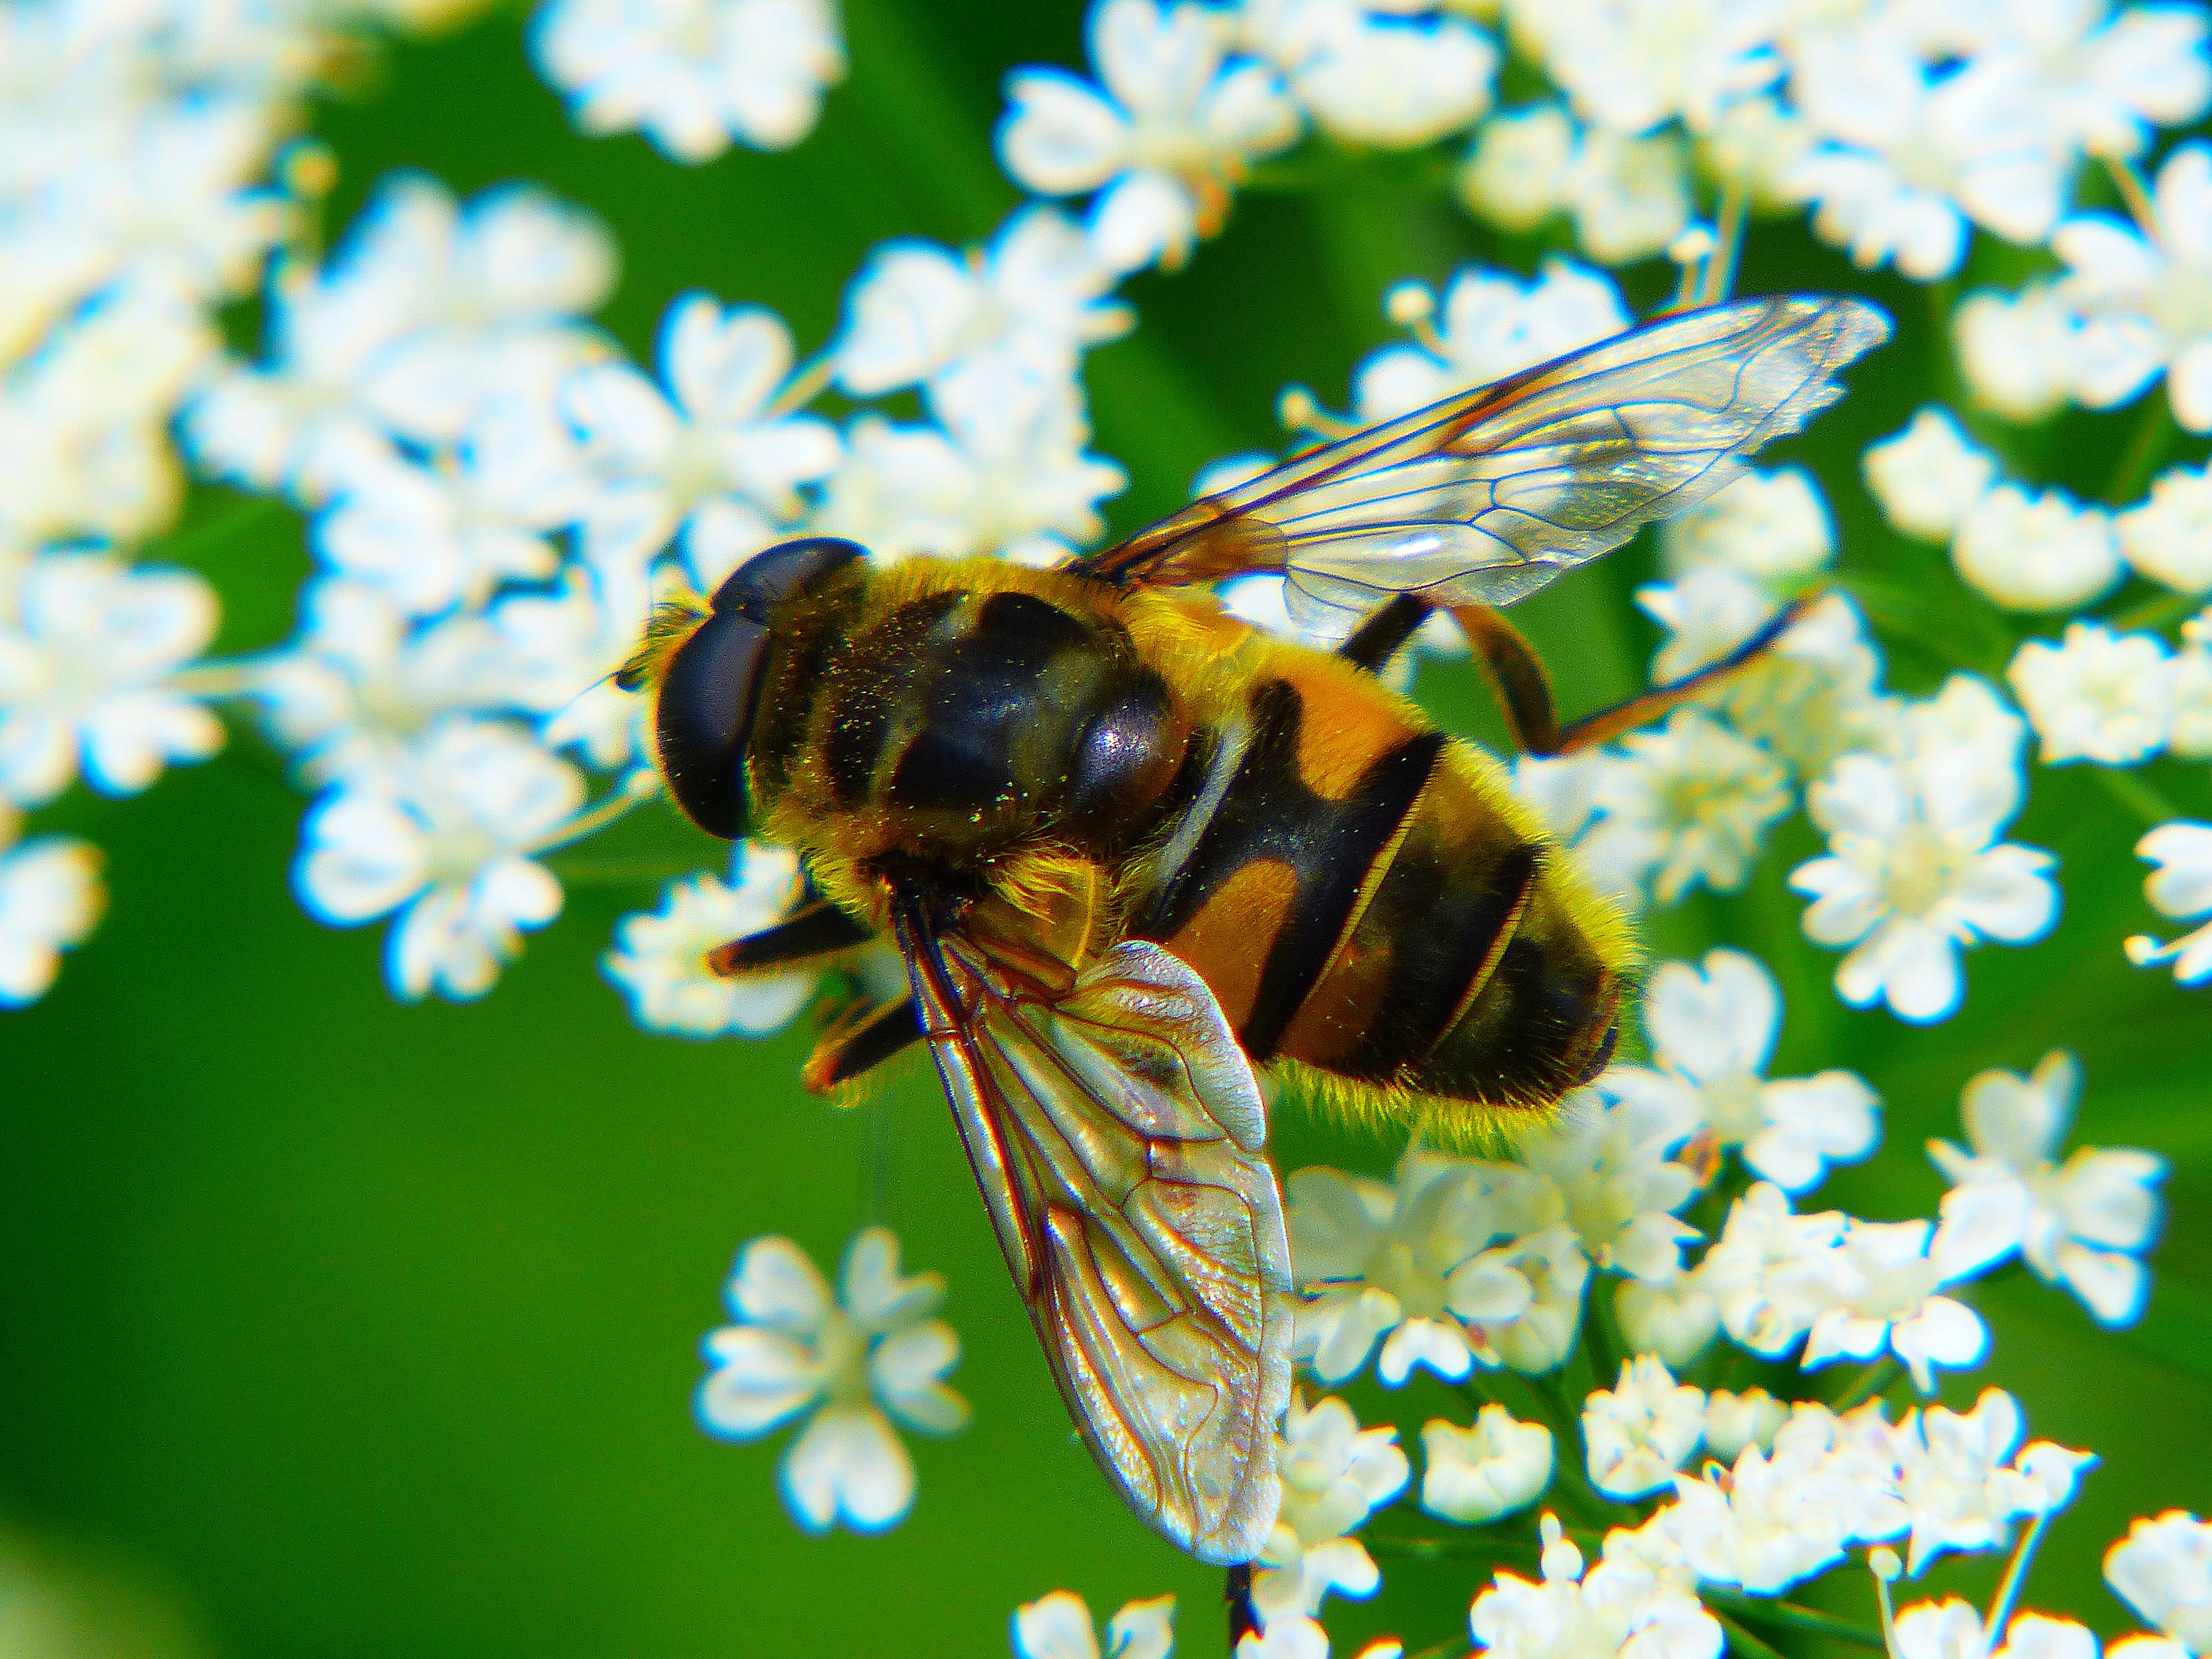
nature, photography, flower, fly, pollen, insect, botany, close, flora, fauna, invertebrate, sprinkle, close up, bee, collect, nectar, yarrow, macro photography, arthropod, honey bee, collect nectar, bee pollen, whopper, membrane winged insect